Eurhinosaurus

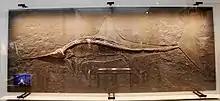
"Eurhinosaurus" in the Urweltmuseum Hauff

Neural spines of fluke vertebrae were very short and almost erect. The relatively large hind limbs of "Eurhinosaurus" suggested their use in steering and probably propulsion at a very low speed. The swimming style of "Eurhinosaurus" was thunniform. Their hypocercal caudal fin, which was mounted on the narrow peduncle, moved through the water in a sinuous curve by the powerful muscles of the posterior trunk and the anterior tail region. From this motion, a strong force would be generated to pull "Eurhinosaurus" forward.